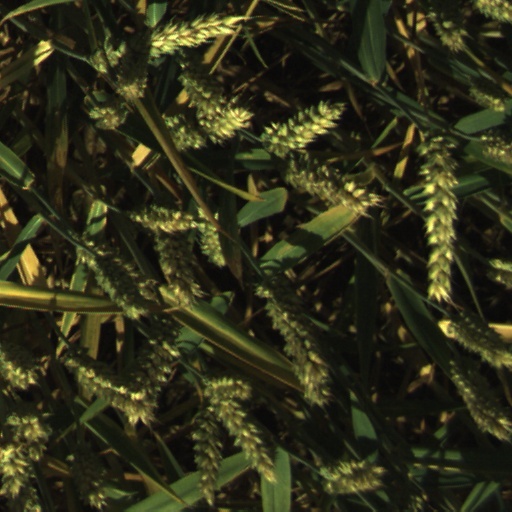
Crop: wheat